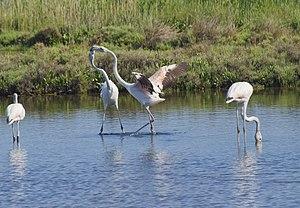
Flamant rose
Le Flamant rose est l’espèce de flamant la plus largement répandue.